Adélaïde Labille-Guiard

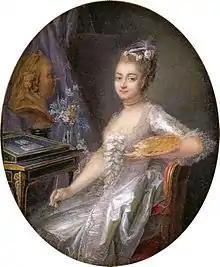
Self-portrait, miniature

Adélaïde Labille was born on 11 April 1749 in Paris. Her father, Claude-Edme Labille (1705–1788) was a haberdasher.